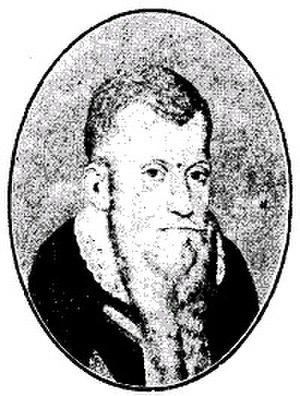
Le Grand chancelier est un titre et une charge en vigueur dans le royaume de Suède, de 1560 à 1680. Le détenteur de cette charge était un membre du Conseil du royaume de Suède. À partir de 1634, le Grand chancelier est un des cinq Grands officiers du royaume, qui étaient les principaux membres du Conseil privé et présidaient chacun à un portefeuille gouvernemental. Le Grand chancelier présidait la chancellerie du Conseil privé. En 1792, plus d'un siècle après l'abolition de la charge en 1680, elle est rétablie. Sept ans après, en 1799, elle est à nouveau abolie.